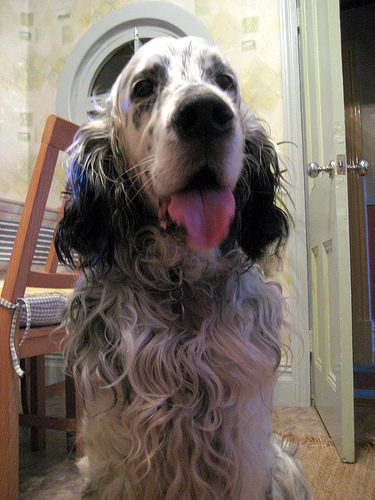
Breed: english setter